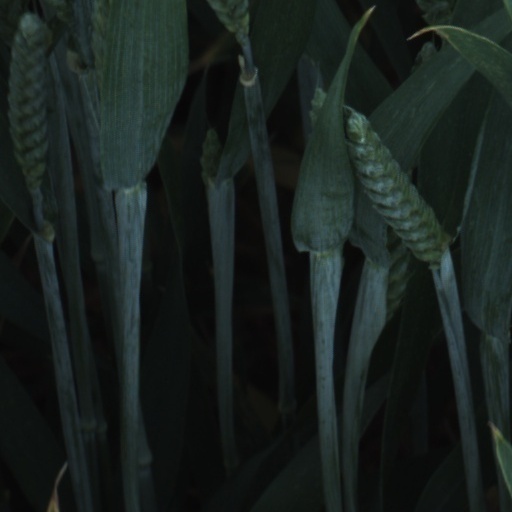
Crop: wheat